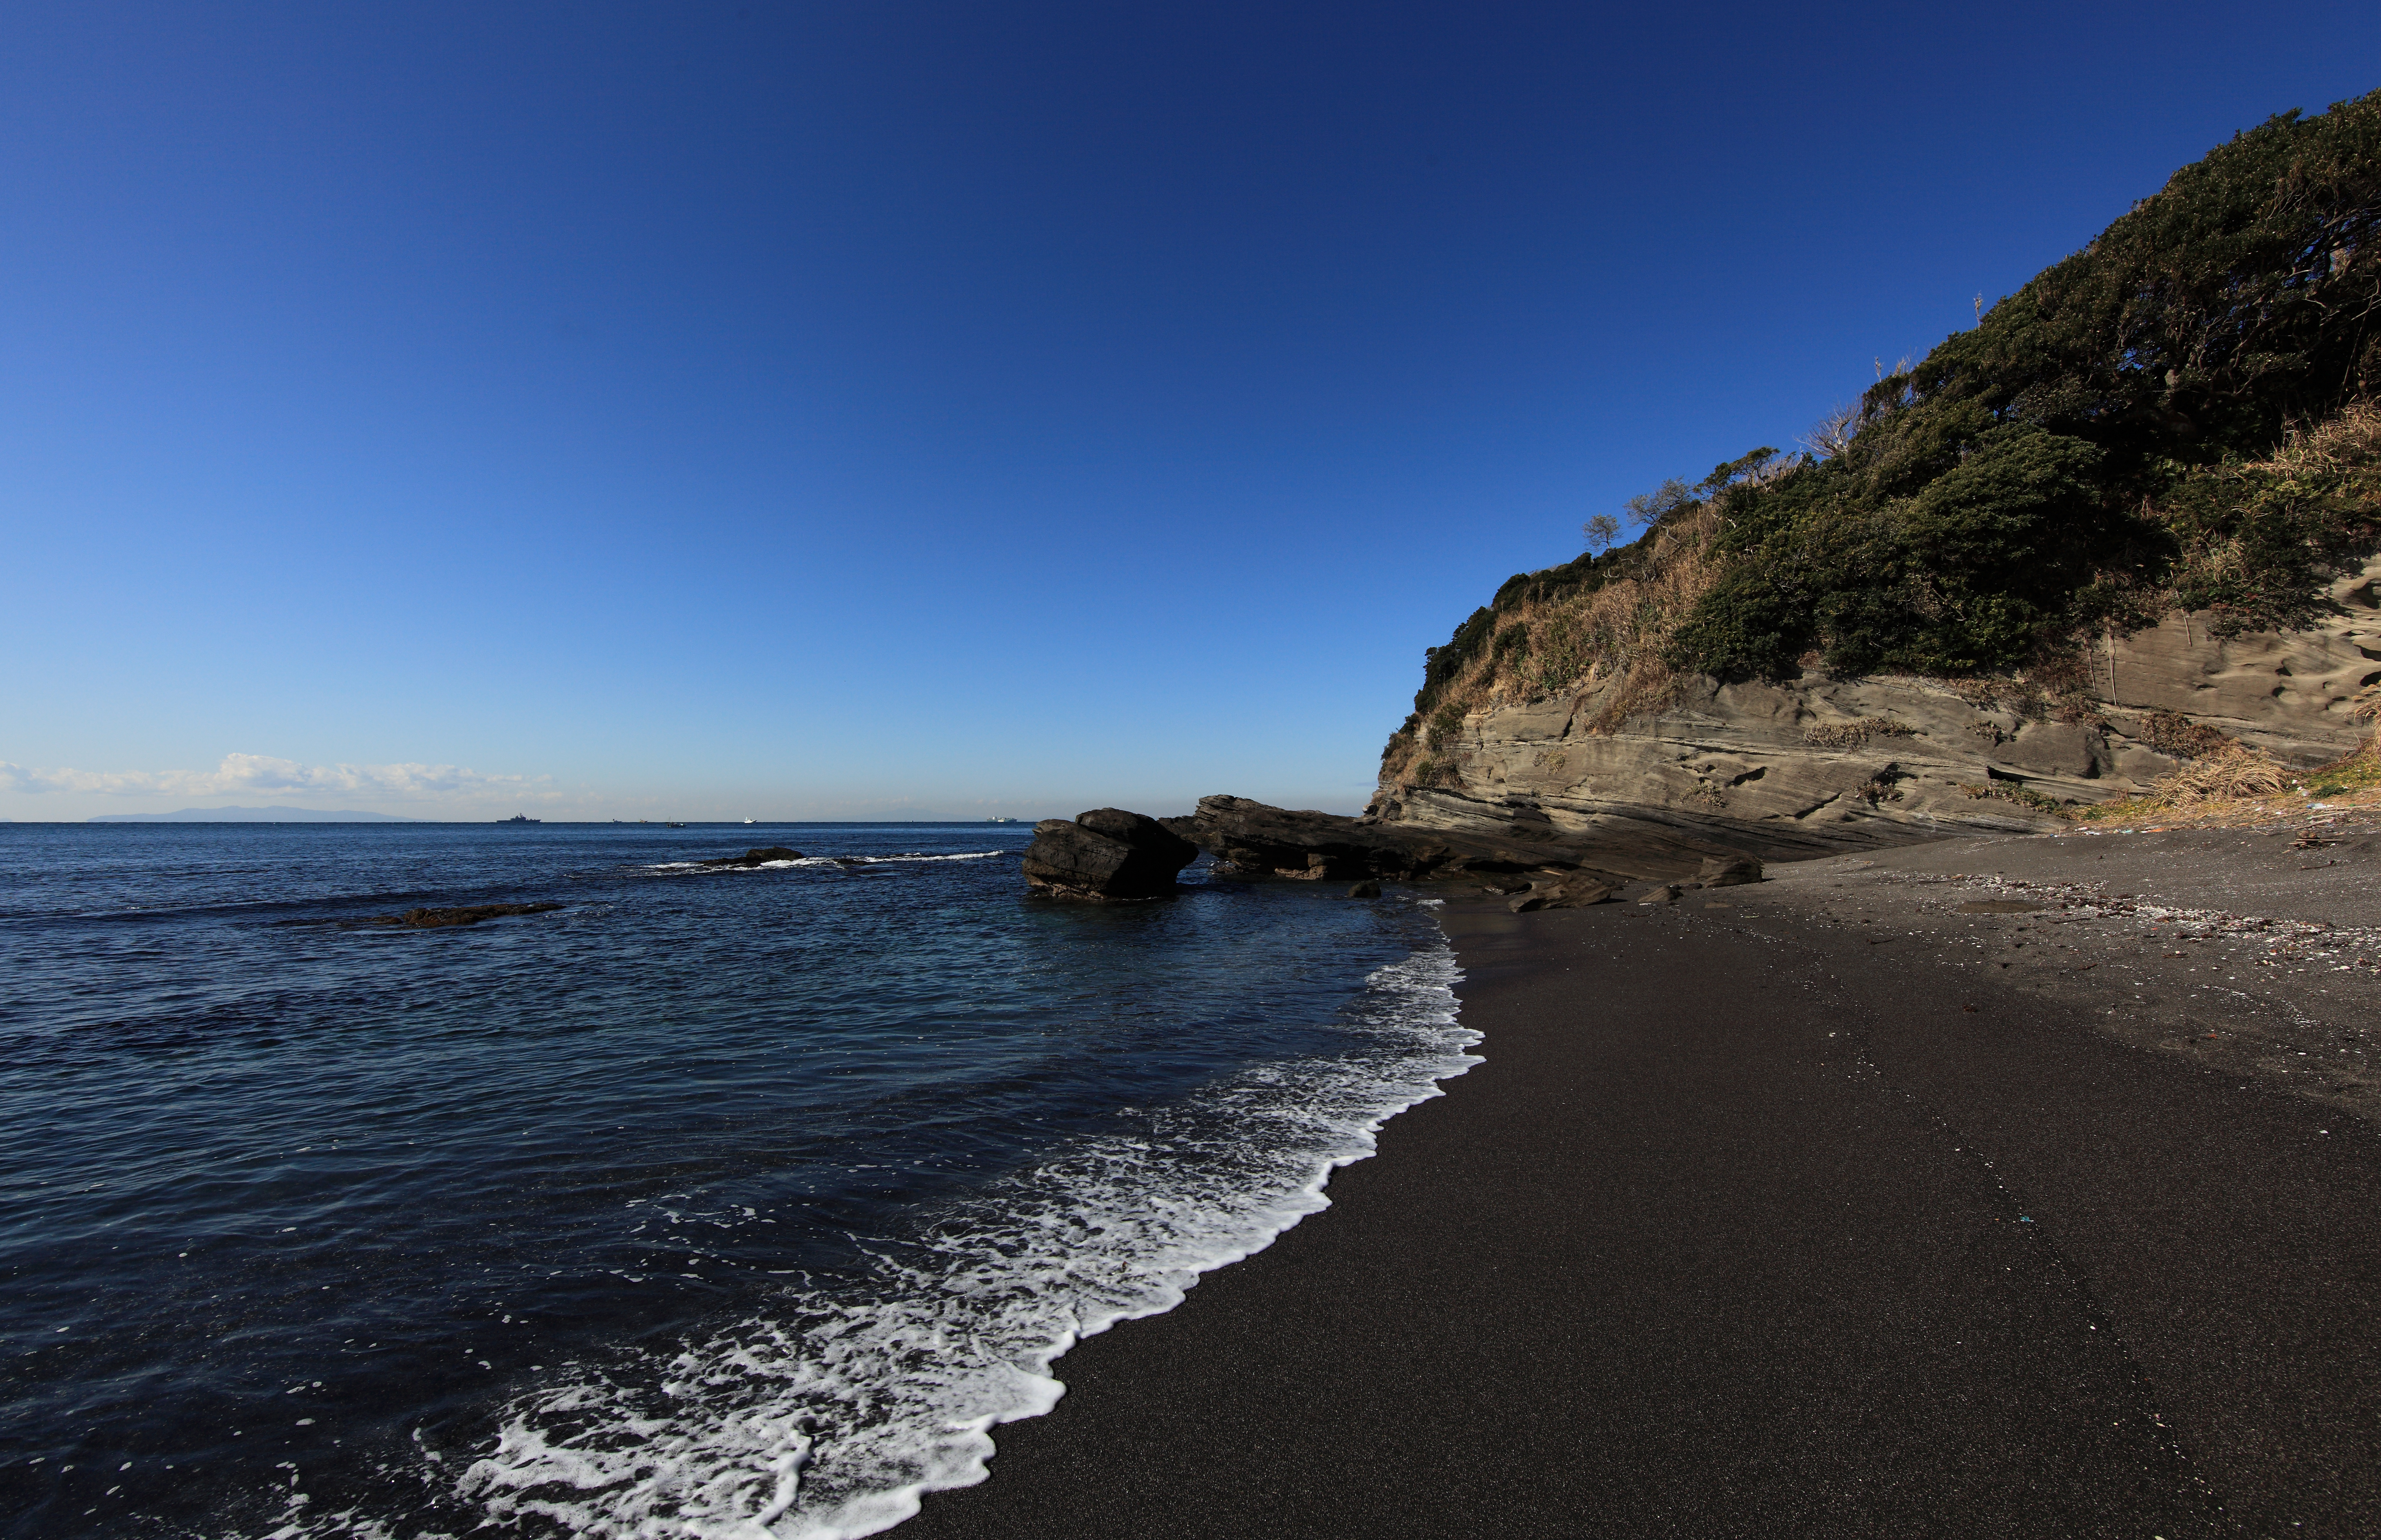
beach, sea, coast, water, sand, rock, ocean, horizon, cloud, shore, wave, cliff, dusk, cove, high, bay, point, terrain, material, body of water, 5d, hires, markii, hi, res, resolution, 5photosaday, cape, landform, wind wave